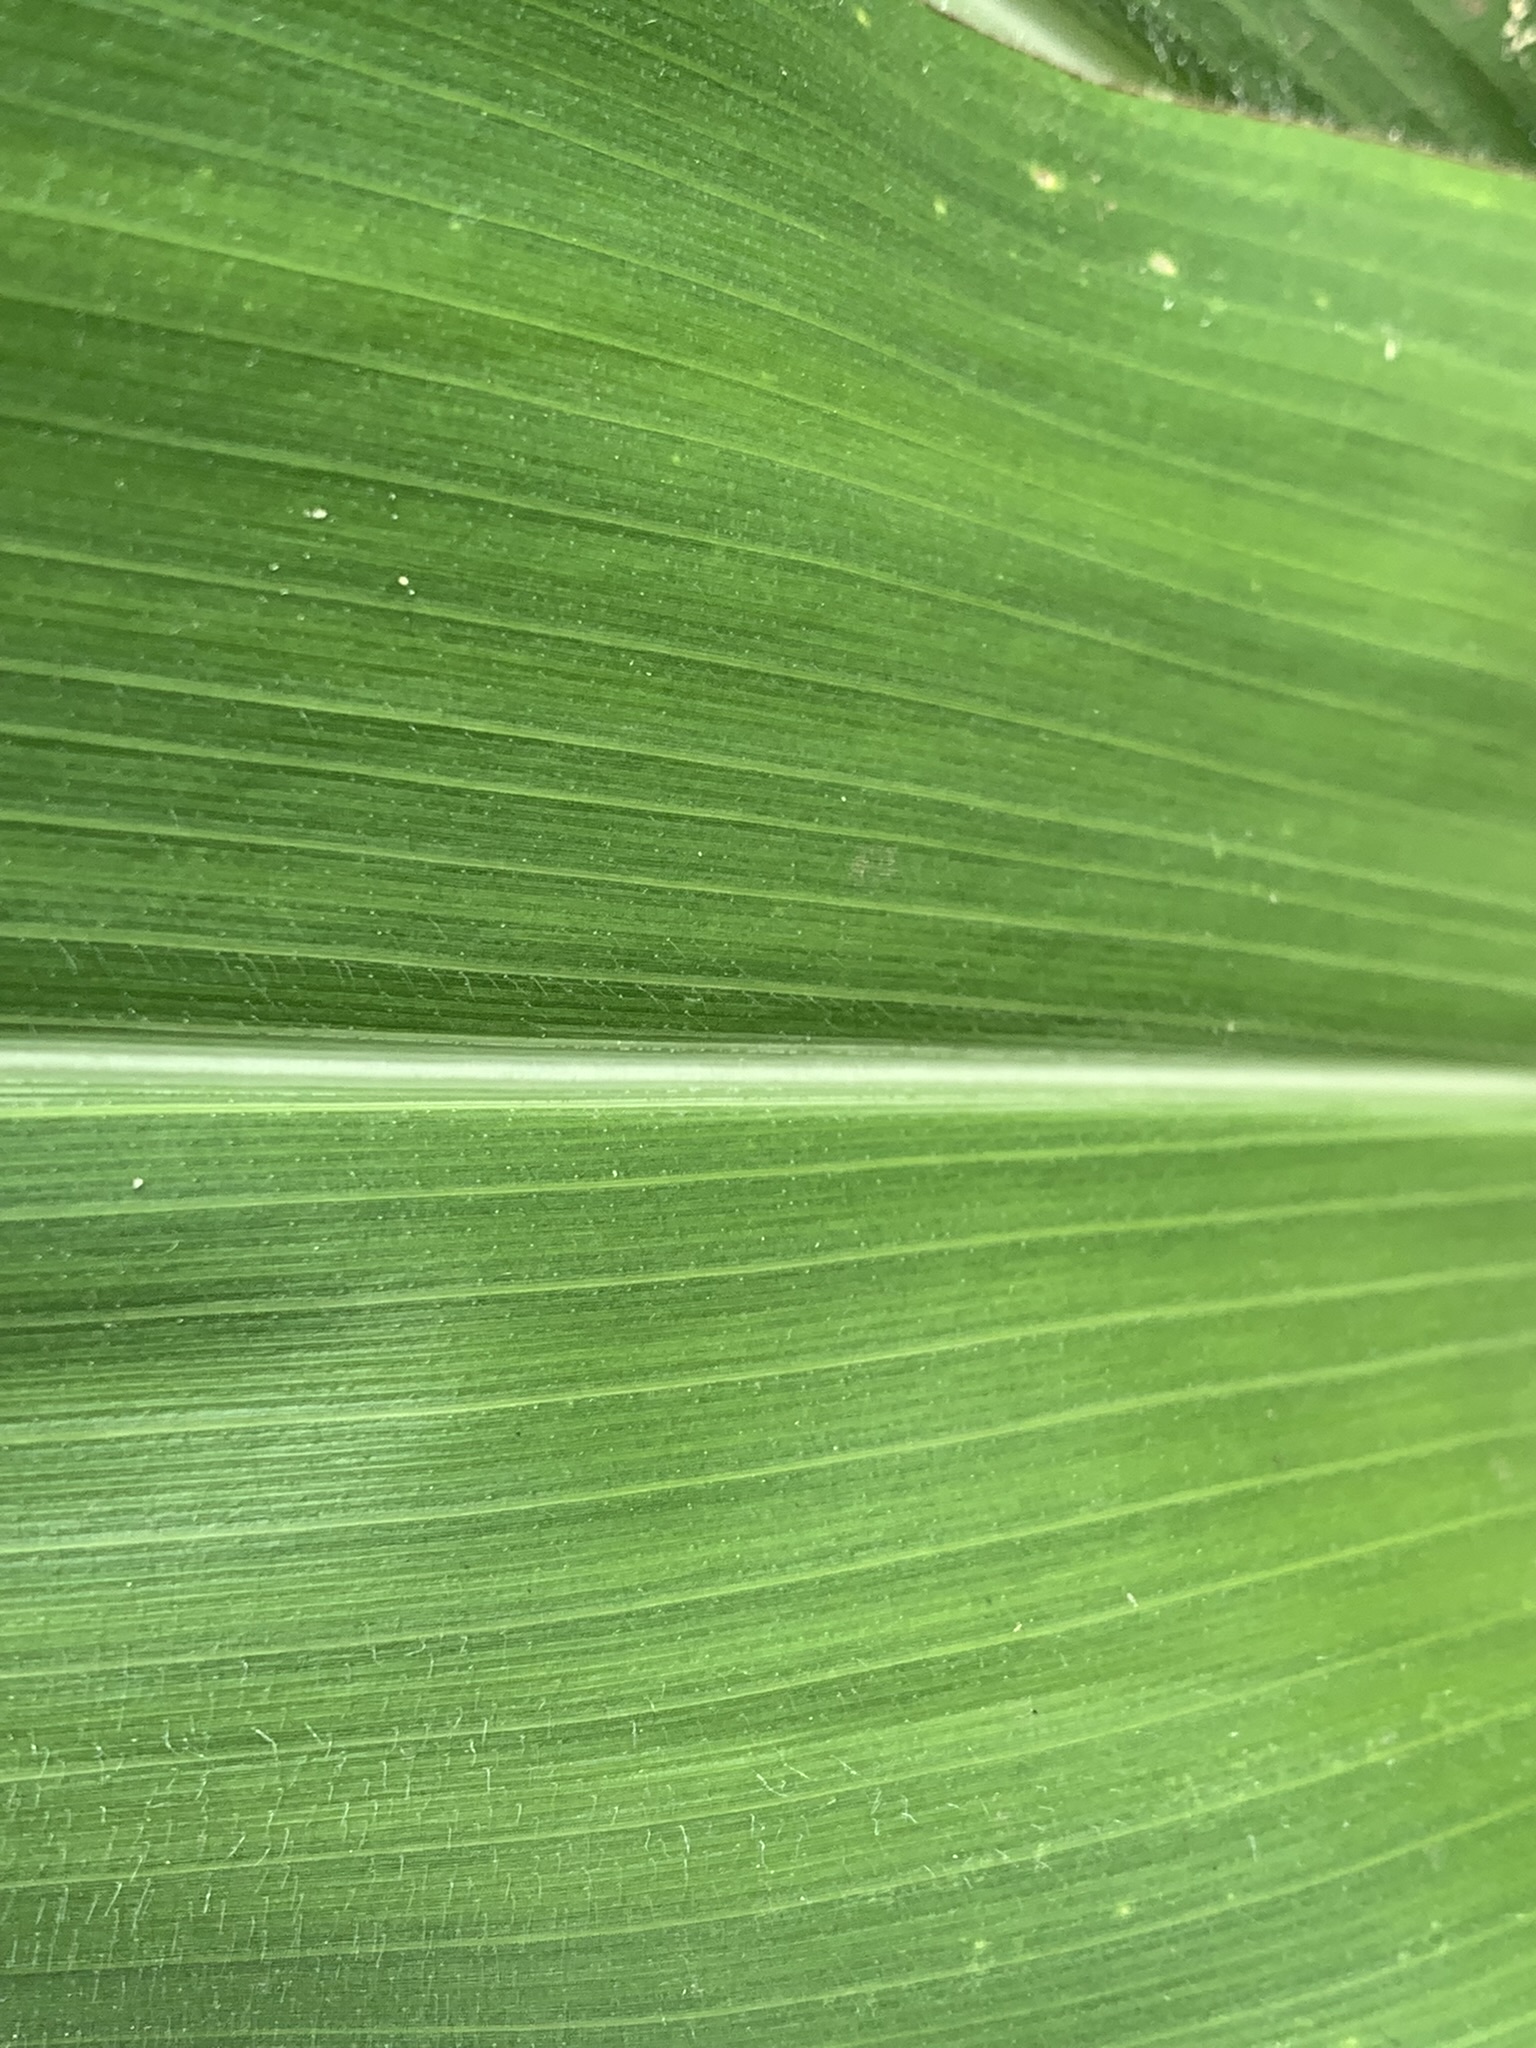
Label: Healthy